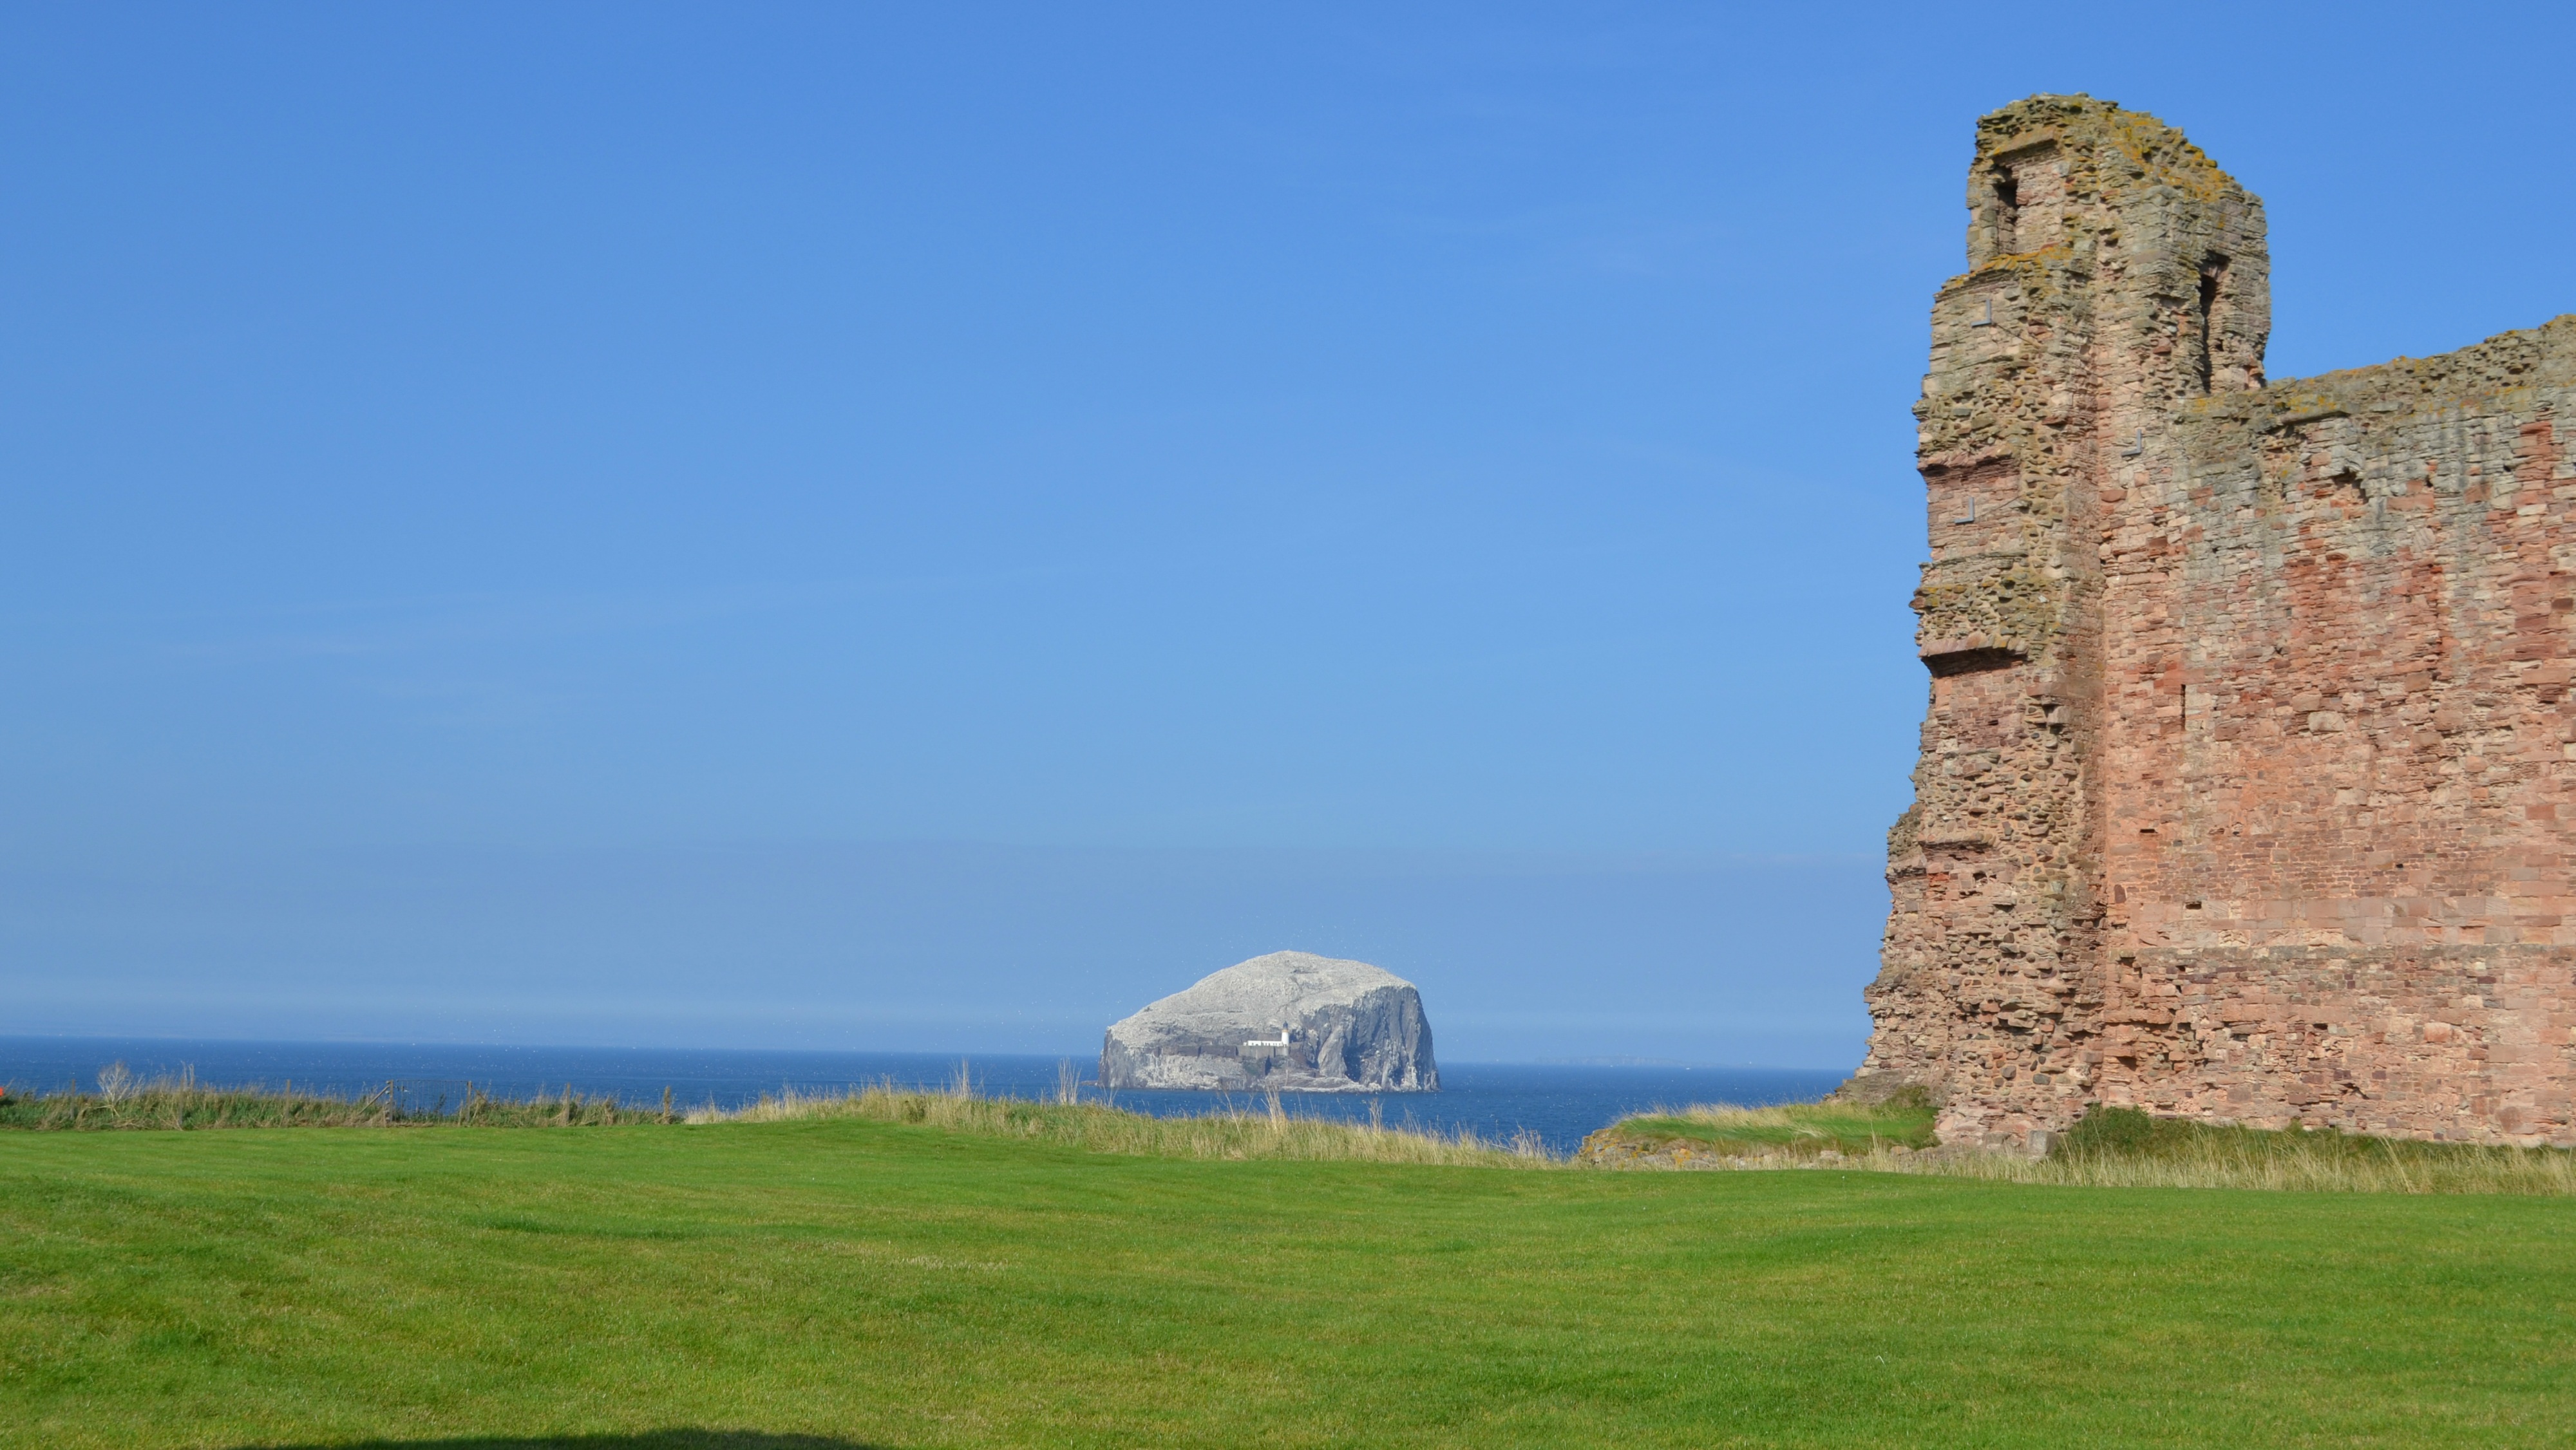
building, old, monument, travel, cliff, castle, landmark, historic, fortification, terrain, blue sky, uk, fortress, ruins, badlands, plateau, scotland, scottish, archaeological site, historic site, bass rock, firth of forth, tantallon